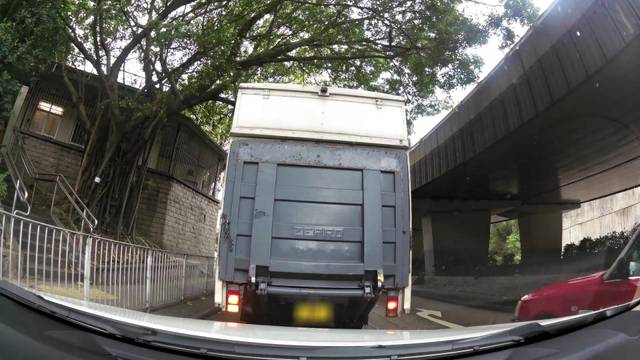
Region: China
Coordinates: 22.322, 114.178